United States Special Operations Command

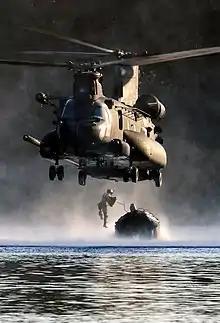
The 22nd STS's Red Team jumps out of an MH-47G Chinook from the 160th SOAR during helocast alternate insertion and extraction training

In the initial stages of the War in Afghanistan, USSOCOM forces linked up with CIA Paramilitary Officers from Special Activities Division to defeat the Taliban without the need for large-scale conventional forces. This was one of the biggest successes of the global War on Terrorism.